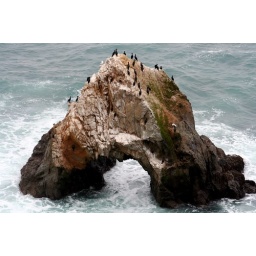
cool rock perched near the beach in northern california